Randy Mamola

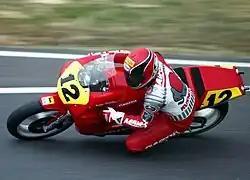
Mamola aboard the Cagiva C589 in 1989

His exceptional rookie season earned him a full sponsorship from the Suzuki factory racing team for the season, filling the position vacated by Barry Sheene who departed to race a privateer Yamaha. Mamola and the Suzuki team struggled early in the season as defending champion Kenny Roberts won the first three races of the year. However, Mamola was able to turn things around and won the first 500cc Grand Prix race of his career at the 1980 Belgian Grand Prix, making him the youngest Grand Prix premier class winner in history at the age of 20 years, 239 days, surpassing the previous record set in by Mike Hailwood (21 years, 75 days). His record would be broken in 1982 by Freddie Spencer (20 years, 196 days).